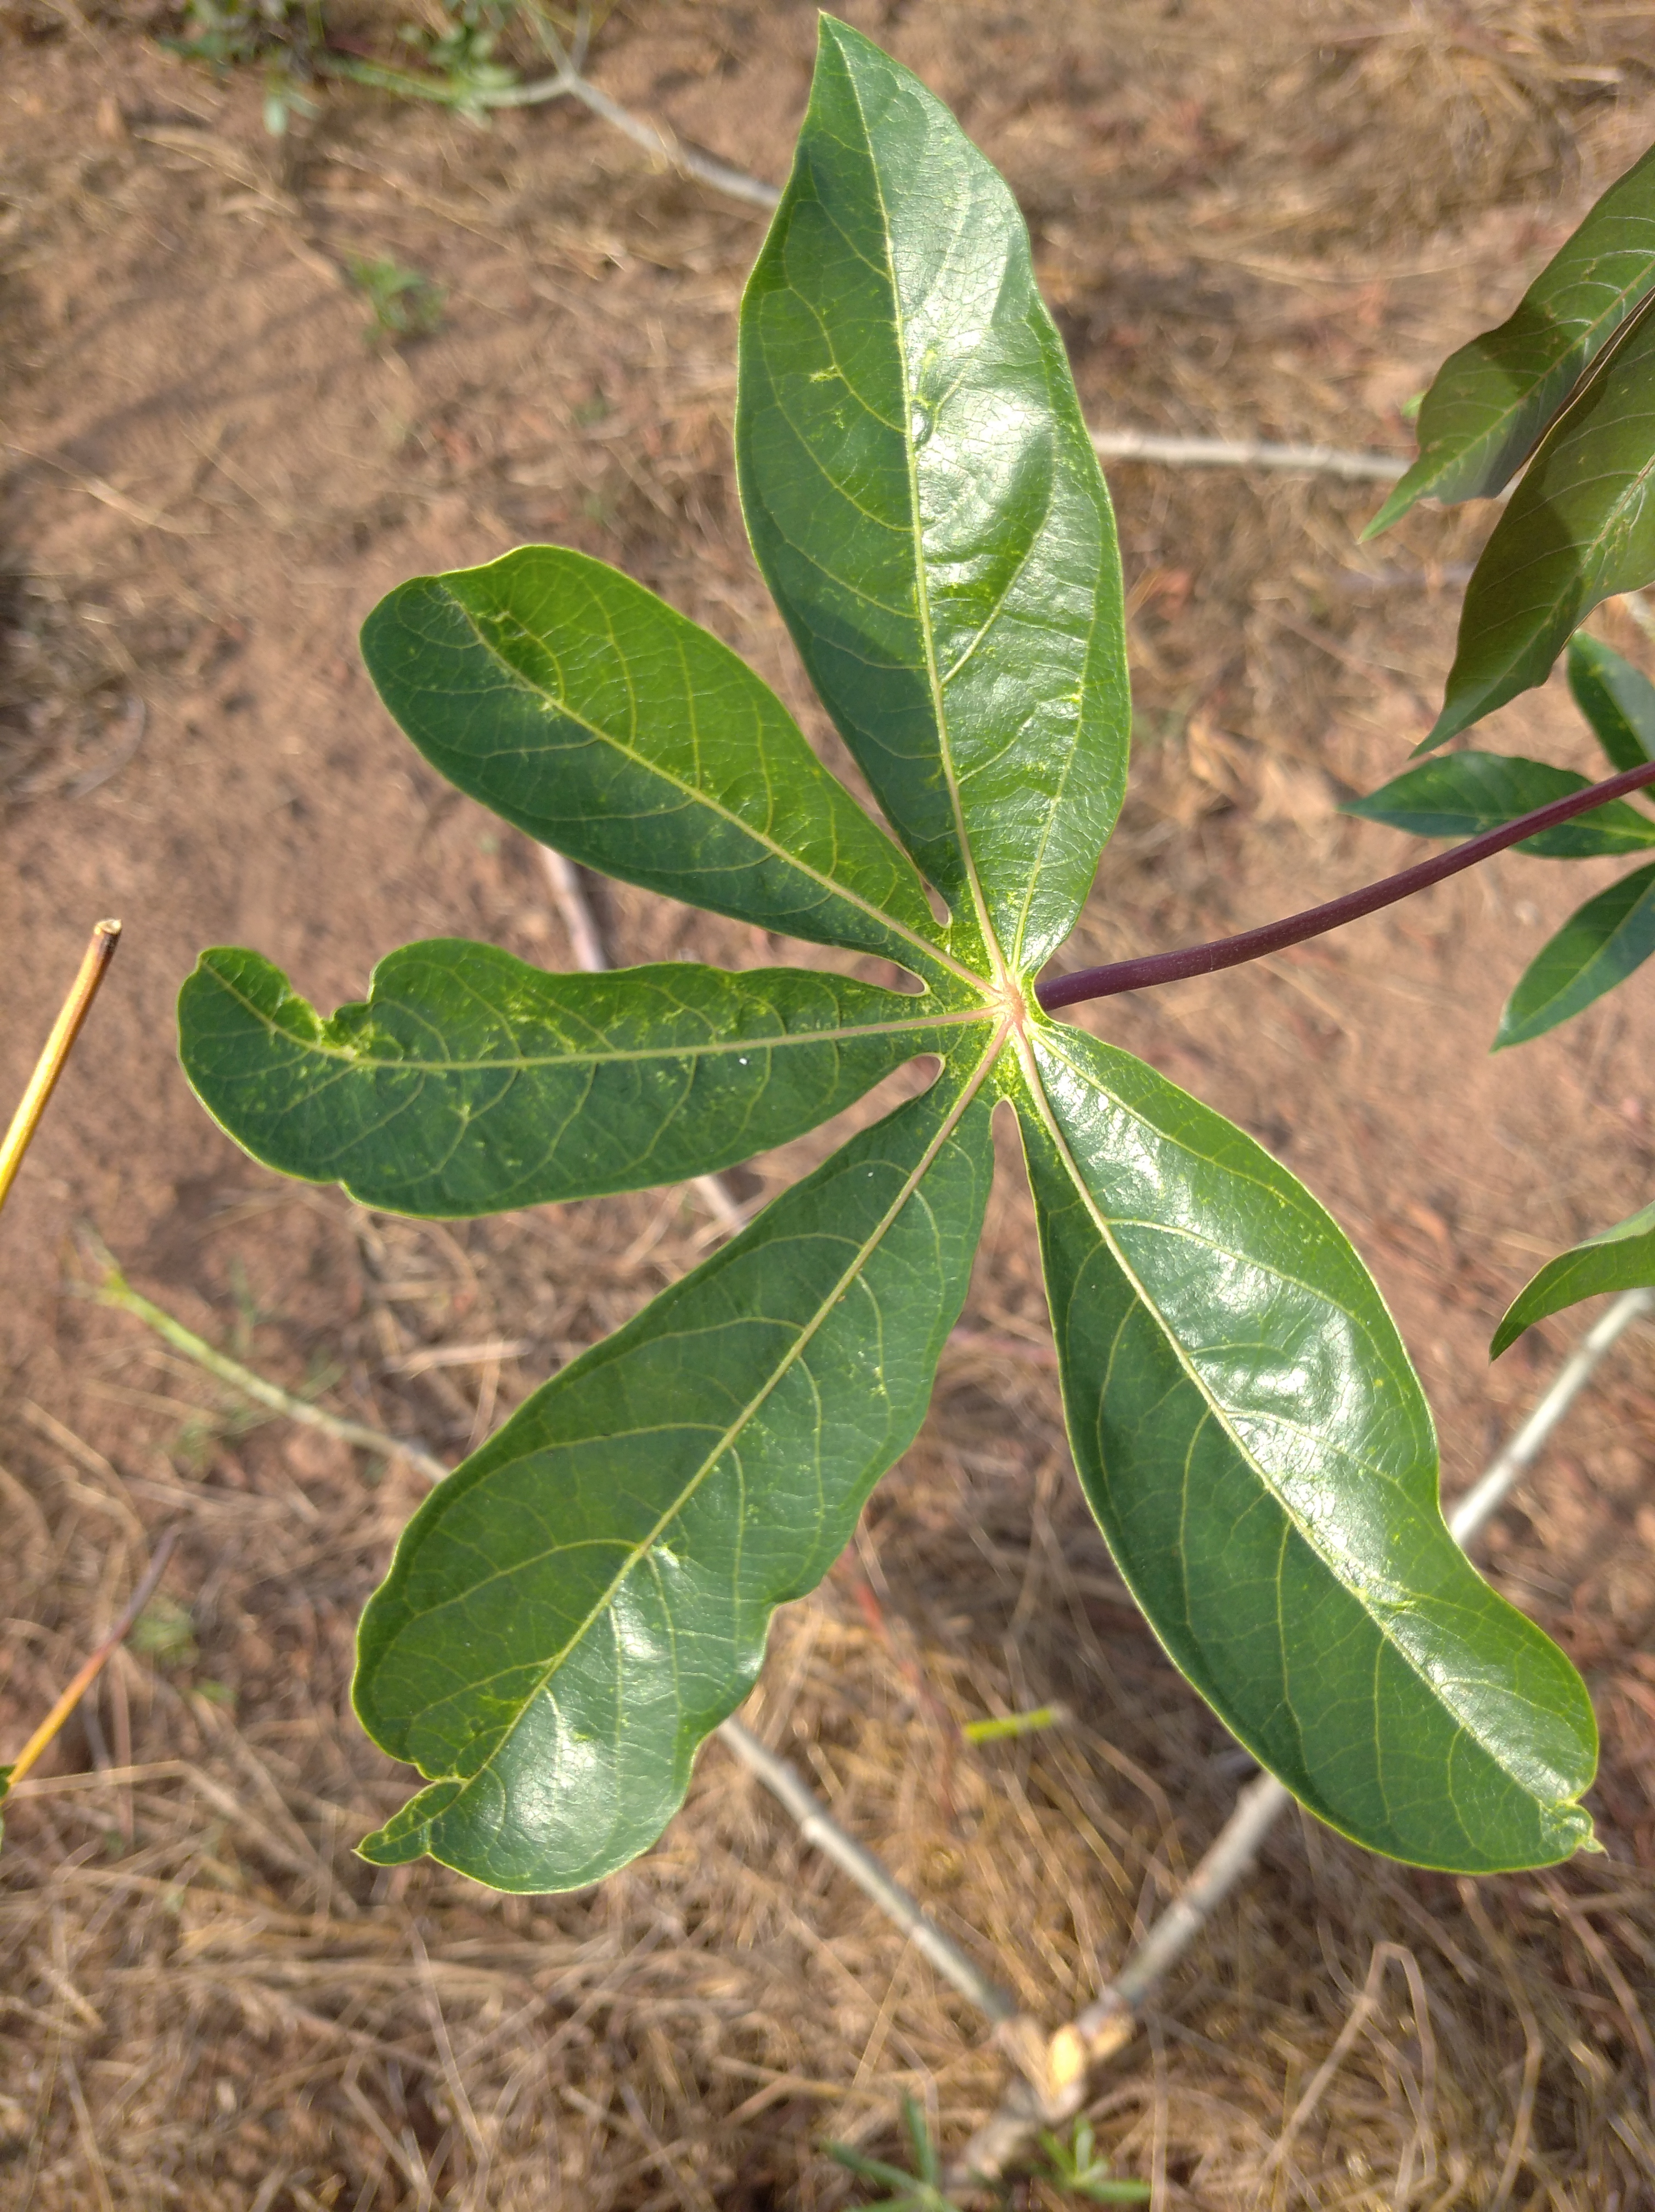
Label: healthy